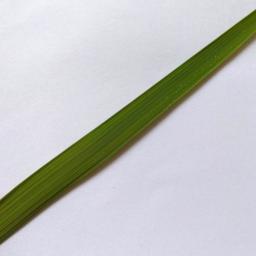
Label: Rice___Healthy